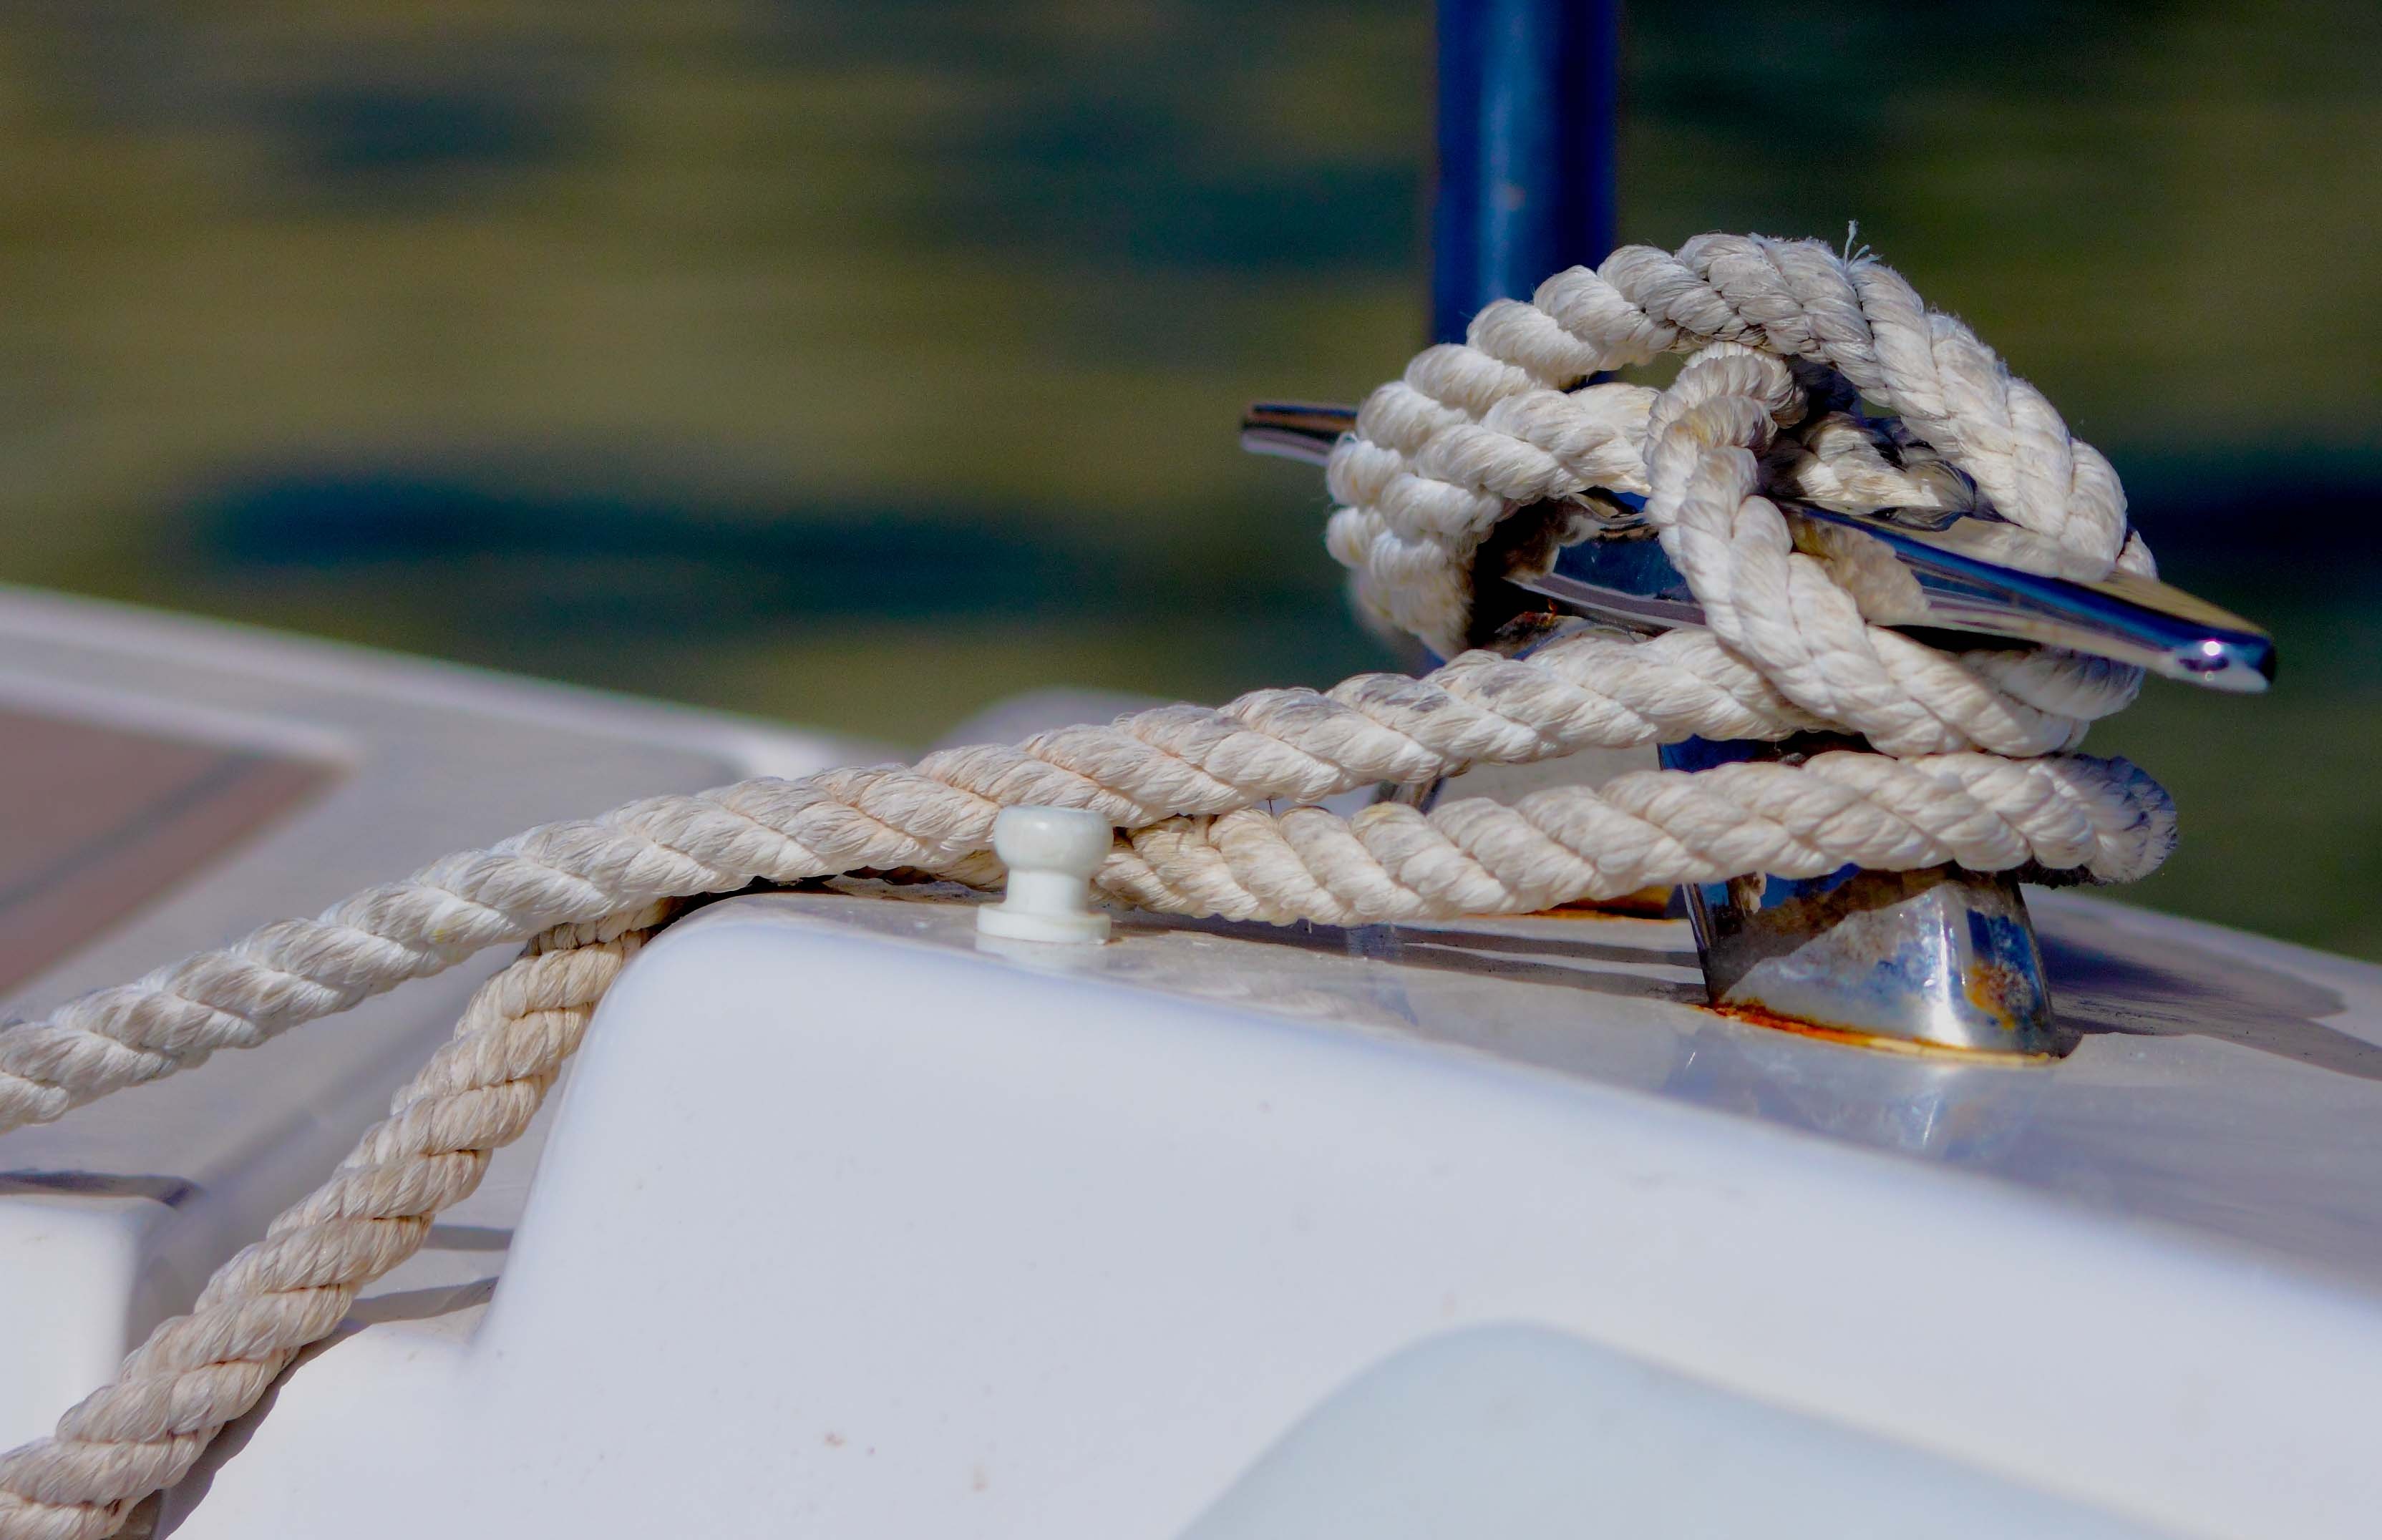
hand, sea, rope, wing, vehicle, reptile, close up, painter, cape, macro photography